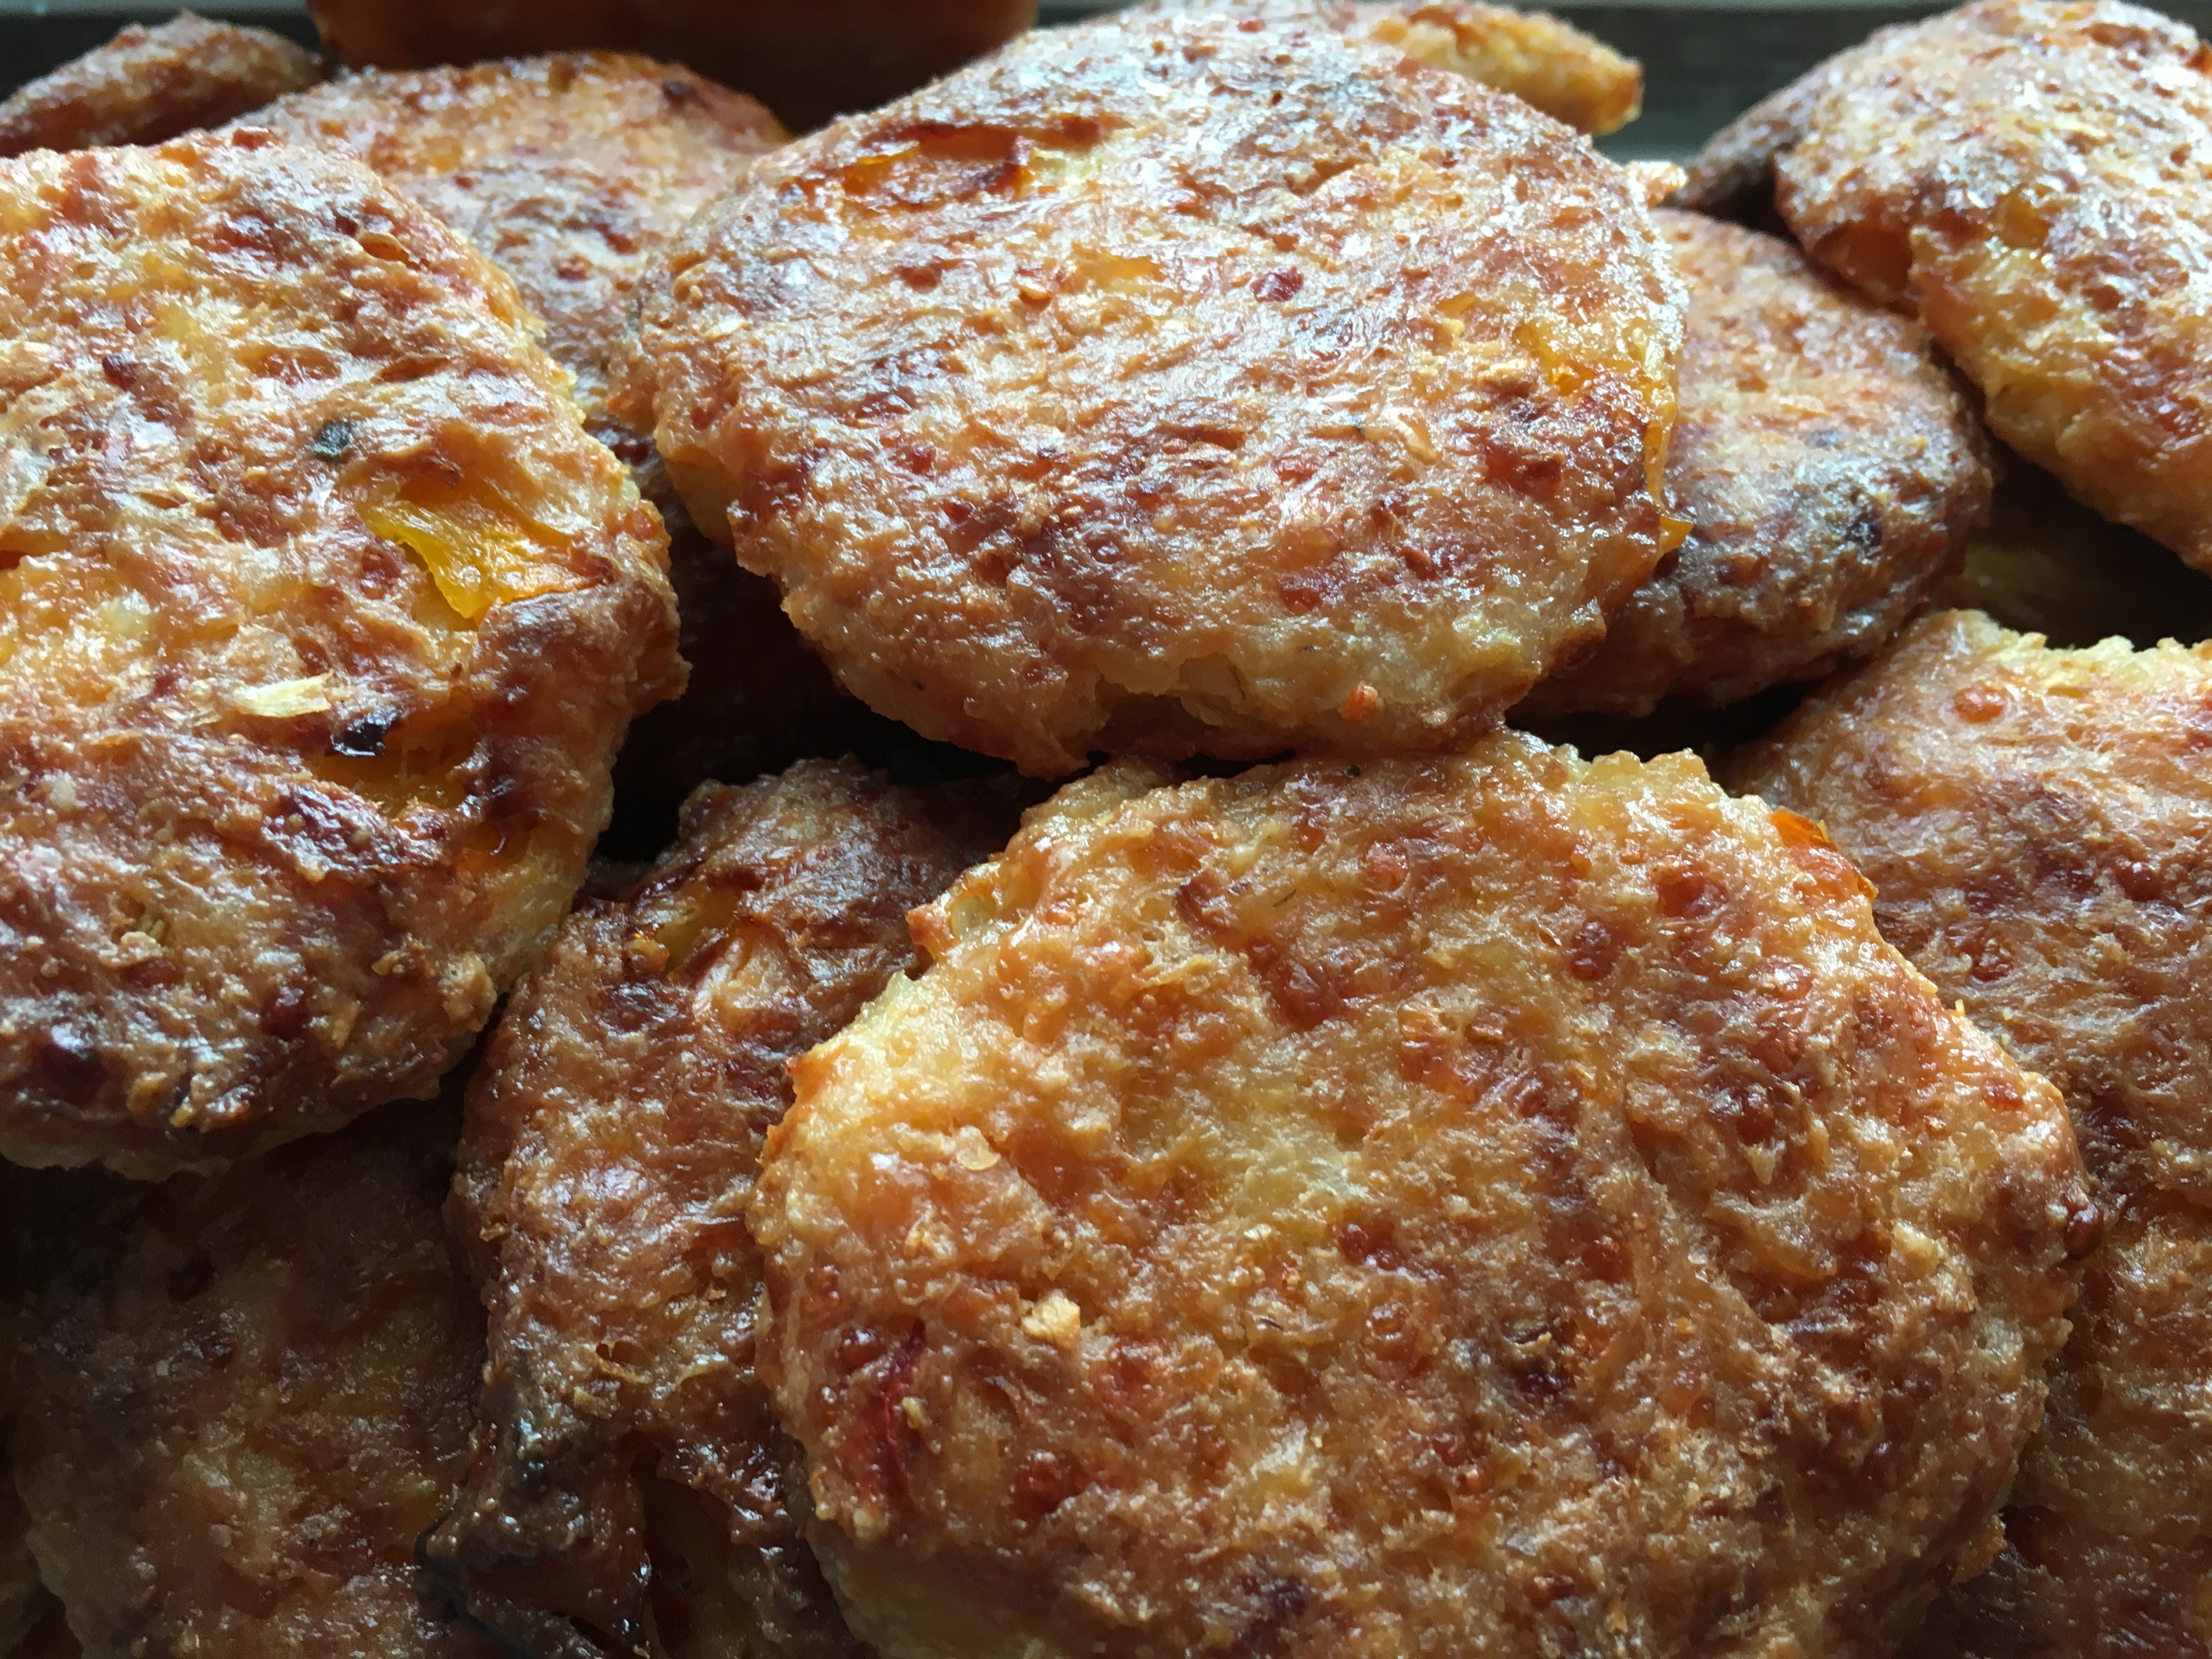
dish, meal, food, produce, breakfast, meat, lunch, cuisine, hearty, nutrition, spicy, vegetarian, meatballs, enjoy, meatless, minced meat, meatball, fritter, fried food, frikadeller